Chemistry and Camera complex

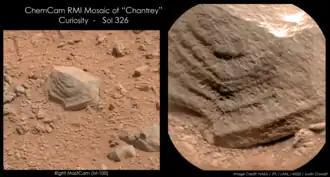
Five frame ChemCam RMI mosaic (right) of the rock "Chantrey," colorized using the right MastCam (M-100) image (left). Image Credit: NASA / JPL / LANL / MSSS / Justin Cowart

ChemCam marks the first use of Laser Induced Breakdown Spectroscopy (LIBS) as part of a planetary science mission. The laser is positioned on the mast of the Curiosity rover and focused by the telescope that also resides on the mast, while the spectrometer is housed in the rover's body. Typically, the laser fires 30 shots at a single point, gathering spectroscopic readings from the vaporized rock for each laser shot, and samples multiple points on a chosen target. For bedrock observations, the first 5 shots of a point are discarded as they are considered to be contaminated by Martian dust. The remaining shots of one point are averaged together for chemical composition calculations. It is common for there to be 9 or 10 points of analysis on any given target, but this is not always the case. Some targets have as few as 4 points while some targets have 20 points.